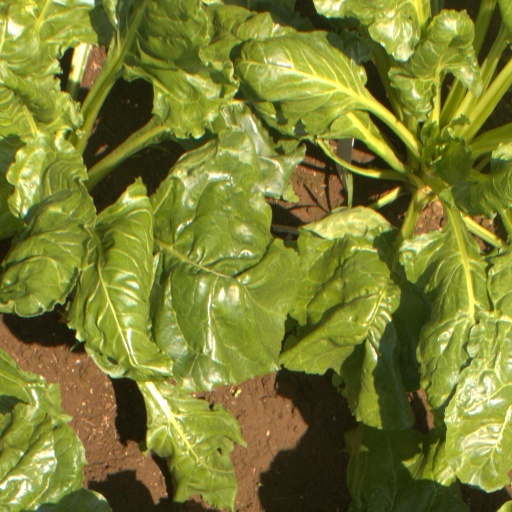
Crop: sugar beet